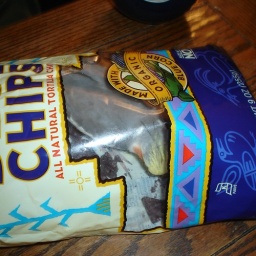
yes, there is a bird in the bag of chips